Fujita Station

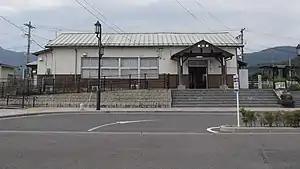
Fujita Station in August 2014

is a railway station in the town of Kunimi, Fukushima, Japan operated by East Japan Railway Company (JR East).